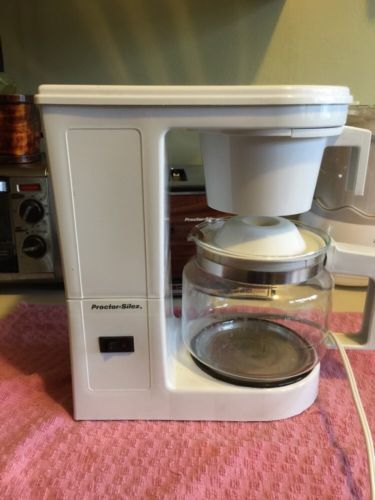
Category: coffee maker